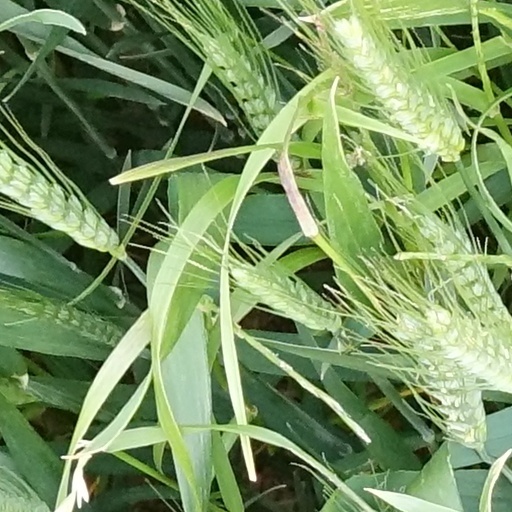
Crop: wheat